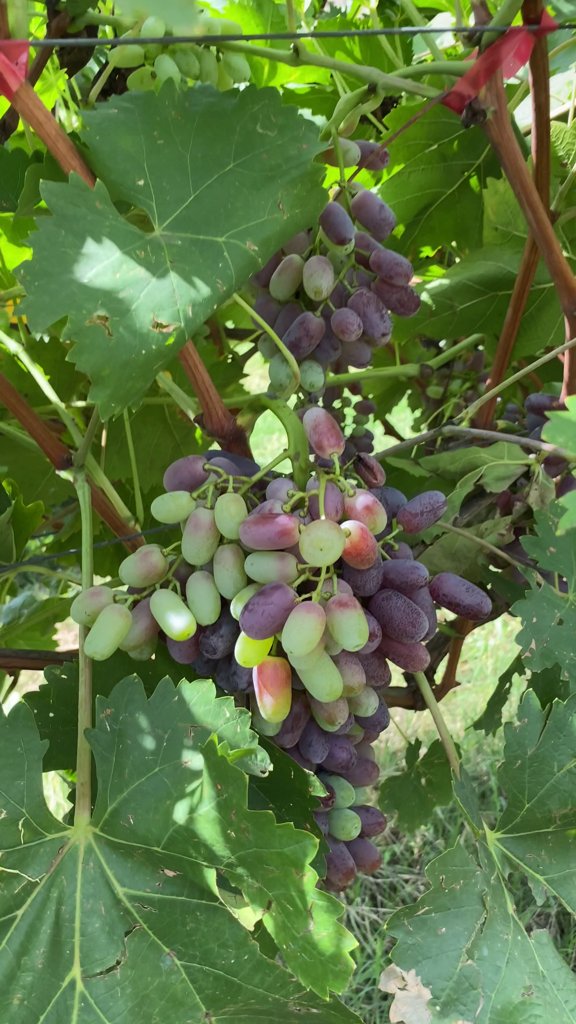
Berries visible: 117
Grape clusters: 3